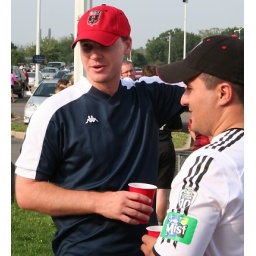
Red hats and black hats are in abundance